Hindus

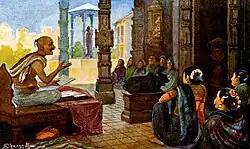
Early-20th-century painting by M. V. Dhurandhar of Hindu devotees in "satsanga" and listening to the "pravachana" of the Puranas

Hindus (also known as Sanātanīs) are people who religiously adhere to Hinduism, also known by its endonym Sanātana Dharma. Historically, the term has also been used as a geographical, cultural, and later religious identifier for people living in the Indian subcontinent.